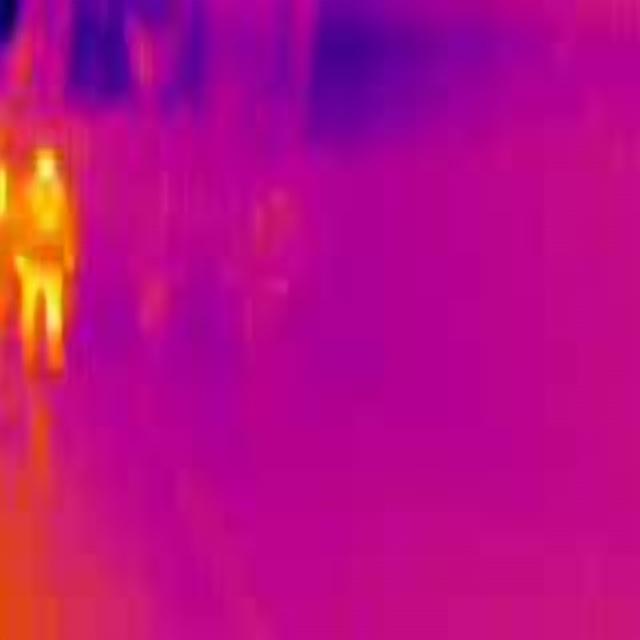
Detected objects:
label: person